Pointe des Almadies

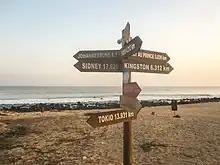
Sign on the beach north of Pointe des Almadies

Pointe des Almadies lies within the greater Dakar urban area from the village of N'gor and the town of Yoff.